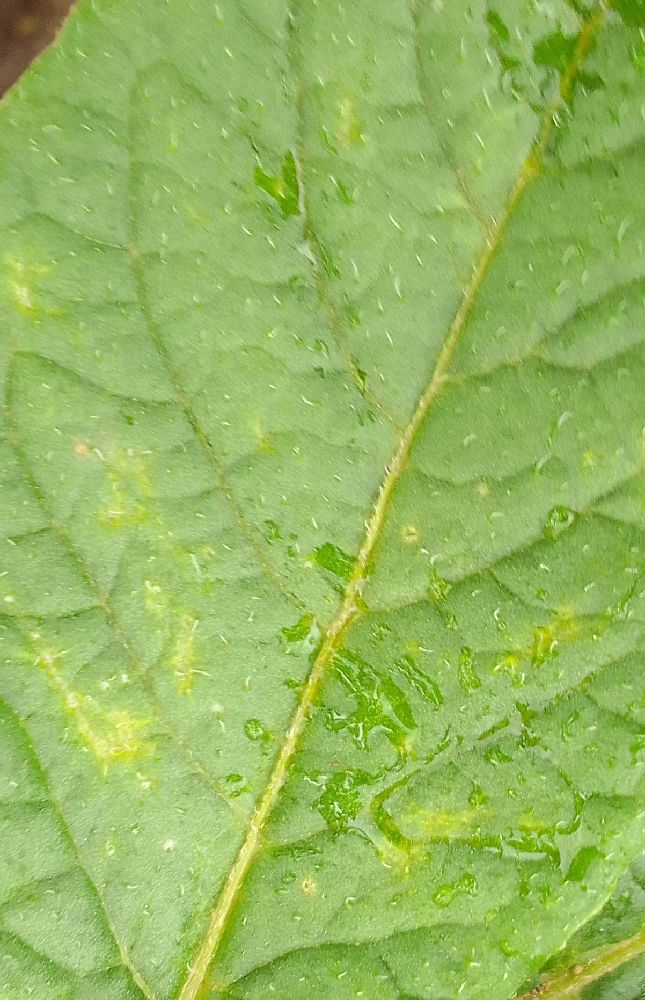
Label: Healthy